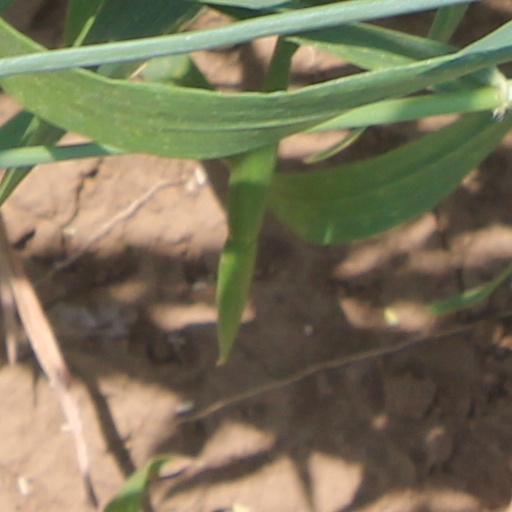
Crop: wheat